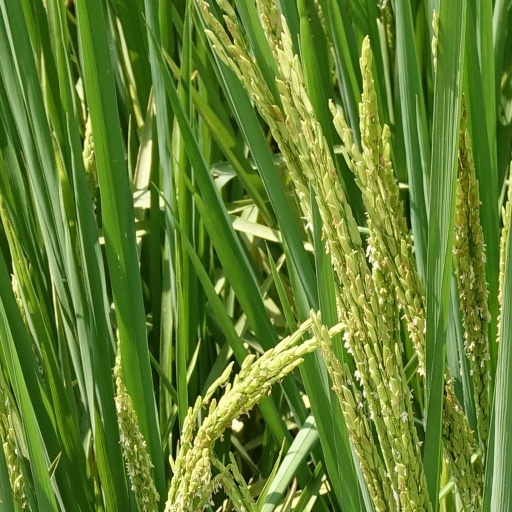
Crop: rice